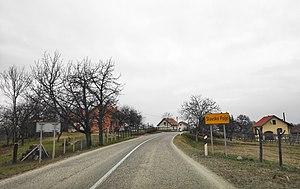
Slavsko Polje est une localité de Croatie située dans la municipalité de Gvozd, comitat de Sisak-Moslavina. Au recensement de 2011, elle comptait 338 habitants.